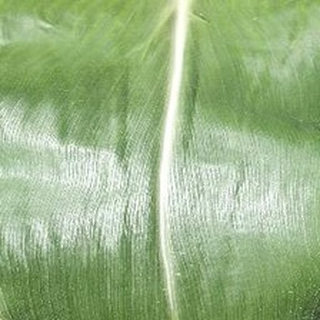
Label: healthy_corn